Crito

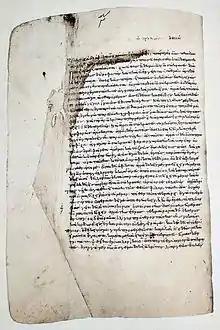
Beginning of "Crito" in the "Codex Oxoniensis Clarkianus 39" of the Bodleian library (dating from around 895).

Crito ( or) is a dialogue written by the ancient Greek philosopher Plato. It depicts a conversation between Socrates and his wealthy friend Crito of Alopece regarding justice ("δικαιοσύνη"), injustice ("ἀδικία"), and the appropriate response to injustice. It follows Socrates' imprisonment, just after the events of the "Apology".